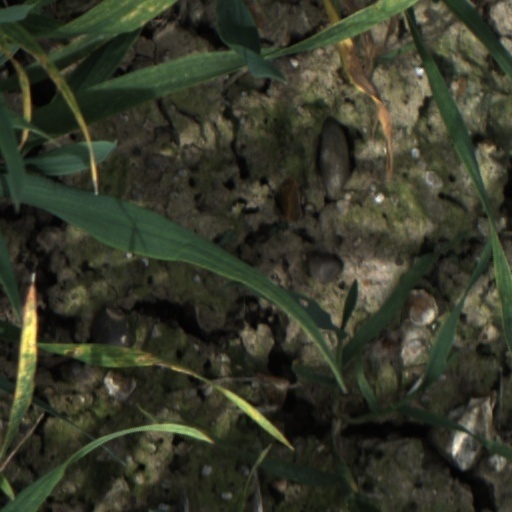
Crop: wheat